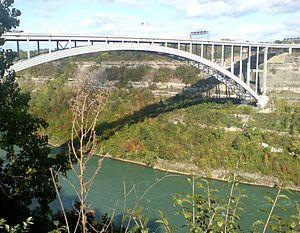
Cet article présente une liste de ponts remarquables du Canada, tant par leurs caractéristiques dimensionnelles, que par leur intérêt architectural ou historique.
Cet article a pour vocation de présenter une liste de ponts remarquables aux États-Unis, soit par leurs caractéristiques dimensionnelles, soit par leur intérêt architectural ou historique.
Cette liste des ponts en arc les plus grands au monde recense les ponts en arc présentant des portées supérieures à 200 m, classées par ordre décroissant de longueur. Cet indicateur de classement est le plus couramment utilisé pour hiérarchiser les ponts en arc. Si un pont a une longueur de travée supérieure à un autre, ce n'est pas pour autant que sa longueur de rive à rive ou de culée à culée est supérieure à celle de celui-ci.